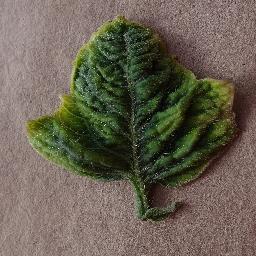
Label: Tomato___Tomato_Yellow_Leaf_Curl_Virus